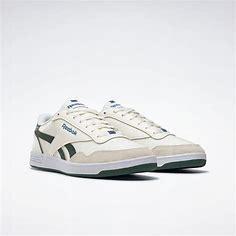
Brand: Reebok
Model: Royal Techque T